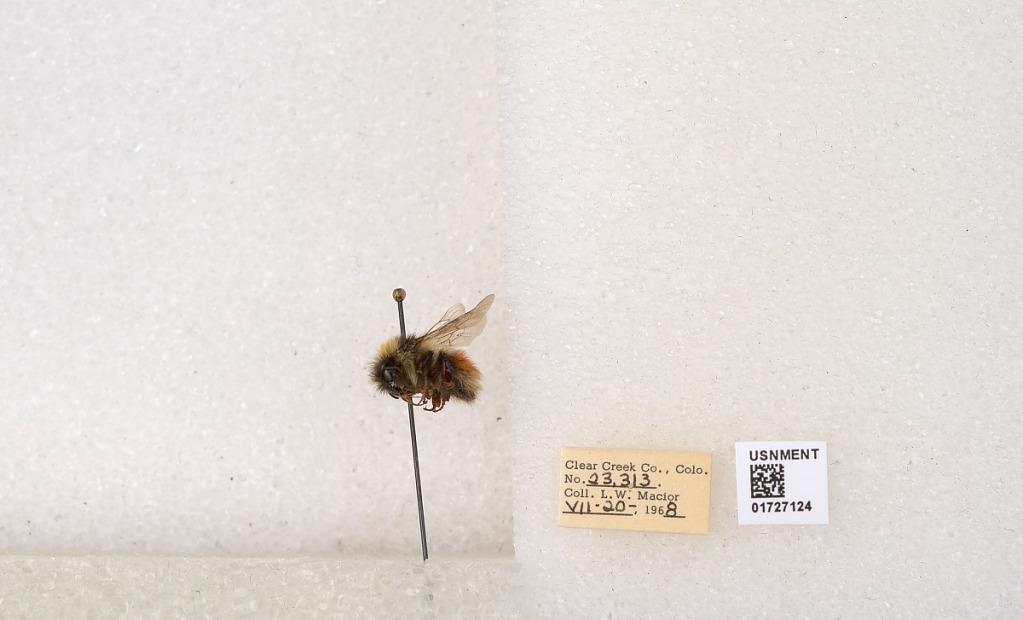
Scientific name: Bombus (Pyrobombus) sylvicola Kirby
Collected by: L. Macior
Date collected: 1968-7-20
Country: United States
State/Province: Colorado
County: Clear Creek
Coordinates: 39.6891, -105.644